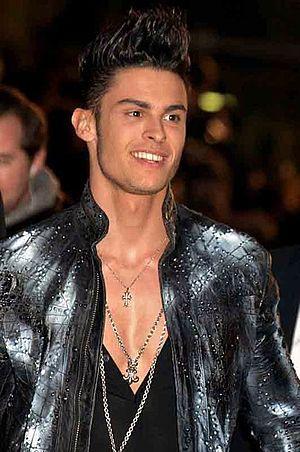
Baptiste Giabiconi aux NRJ Music Awards
Danse avec les stars est une émission de télévision française produite par BBC Studios France et TF1 Production, et diffusée sur TF1 à partir du 12 février 2011. Il s'agit d'une adaptation de l'émission Strictly Come Dancing, diffusée au Royaume-Uni depuis le 15 mai 2004.
Cet article présente la liste des participants à l'émission de télévision française de divertissement Danse avec les stars diffusée sur TF1 depuis le 12 février 2011.